Looking for Kitty

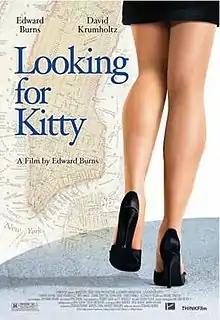
Movie poster for "Looking for Kitty"

Looking for Kitty is a 2004 American film written and directed by Edward Burns, in which he plays a private detective in New York City, hired by David Krumholtz to help track down his run-away wife. It premiered at the Tribeca Film Festival on May 6, 2004. It had a limited theatrical release in September 2006 and was released on DVD the following month, on October 24, 2006.